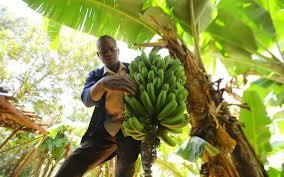
Hapa ni shambani. Kilichopandwa hapa ni ndizi. Mwanaume mmoja ameushika mkunga wa ndizi kwa mkono. Kando yake kuna kibanda kilichojengwa kwa vijiti. Pia, miti imemea hapa.